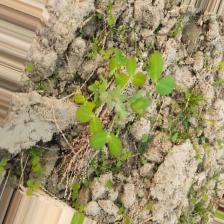
Label: Lentil Rust